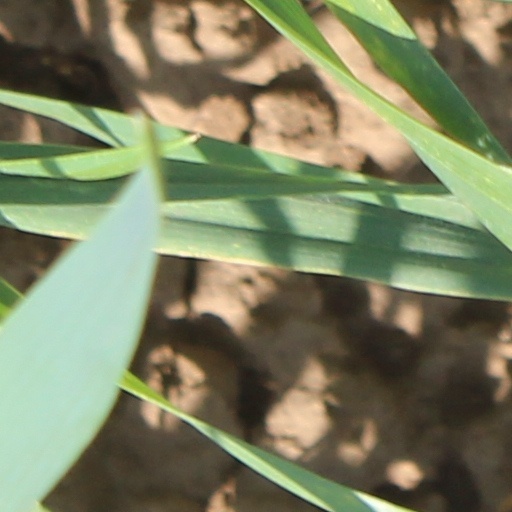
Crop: wheat